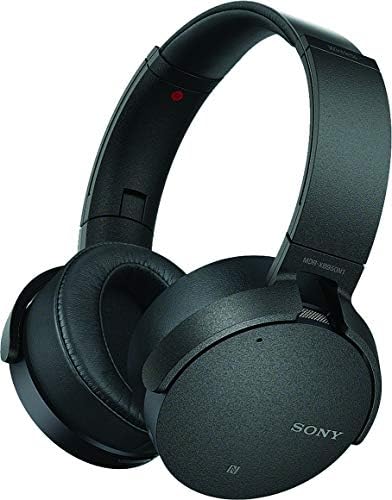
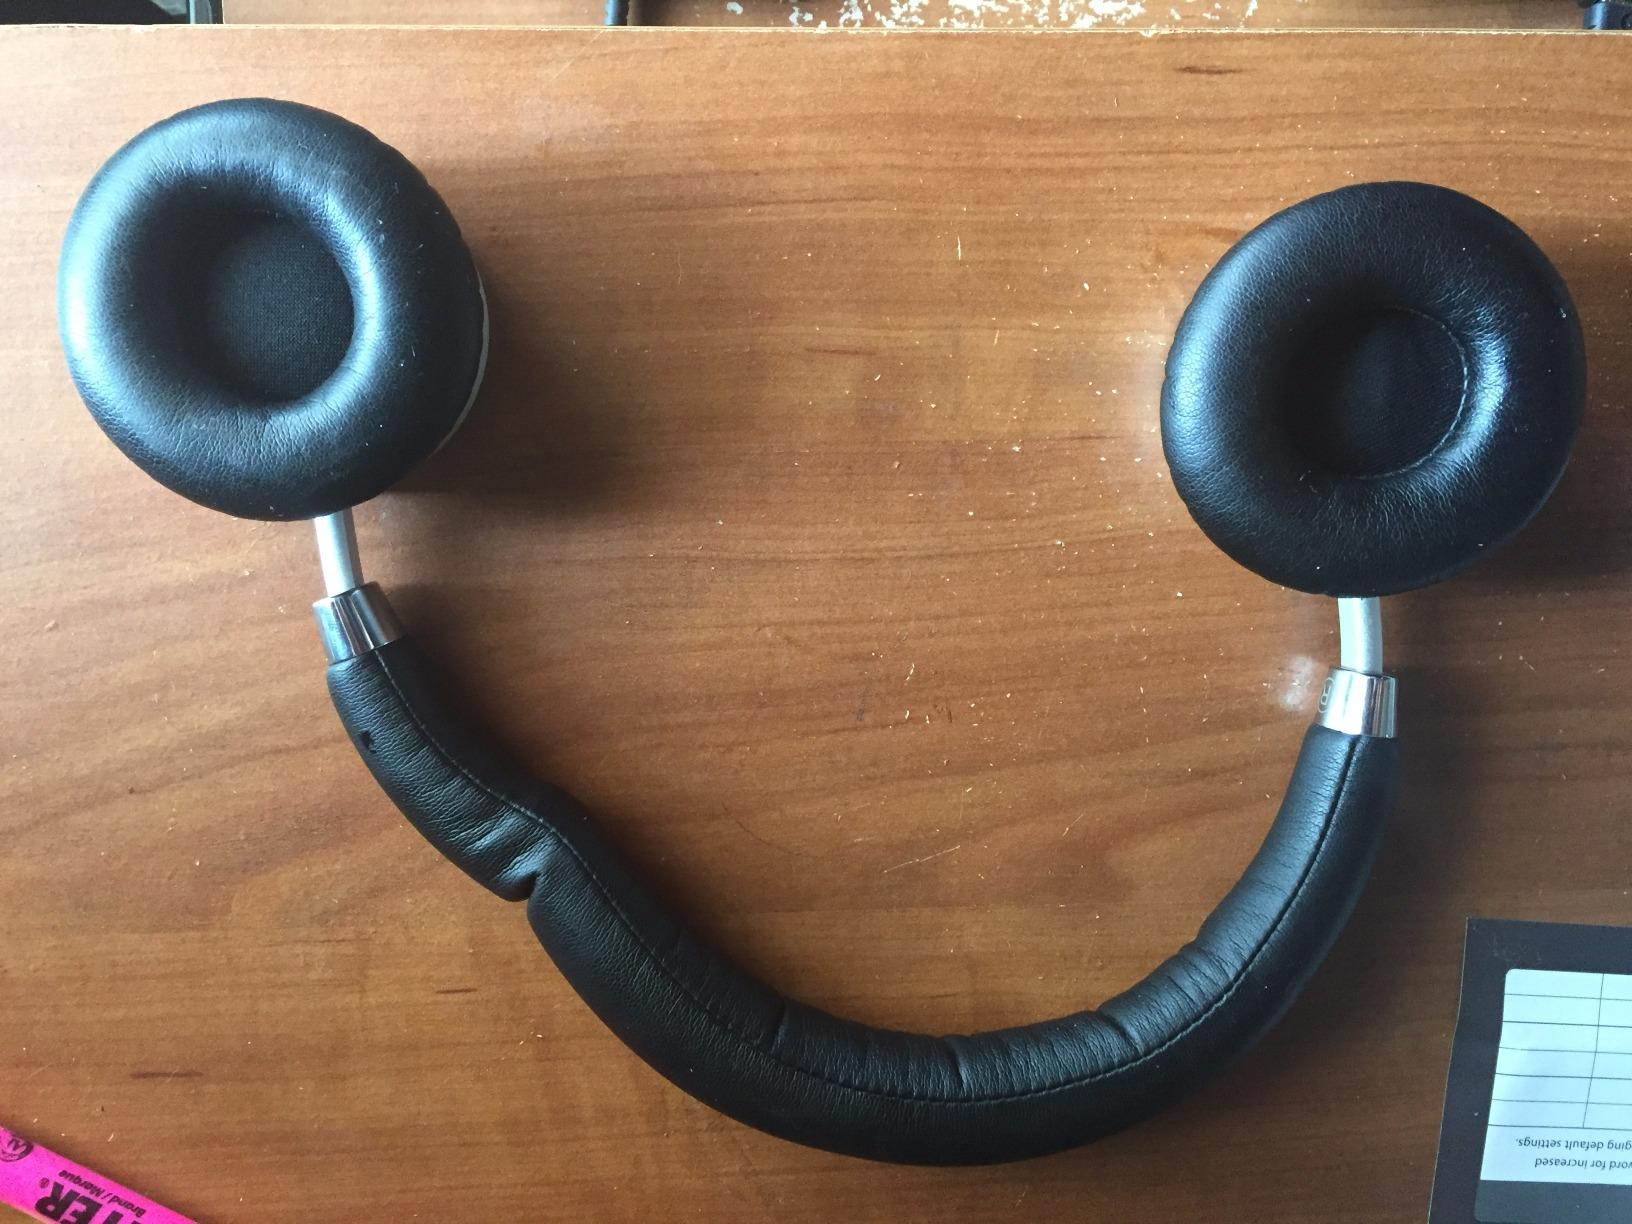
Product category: headphones
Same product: no